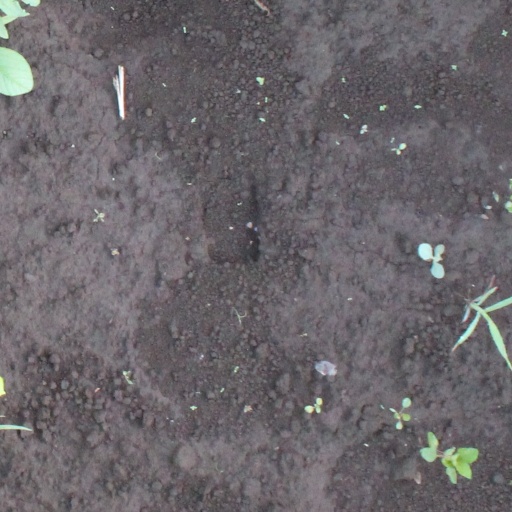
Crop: soybean